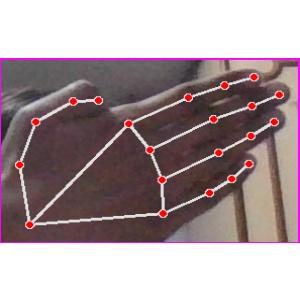
अक्षर: घ